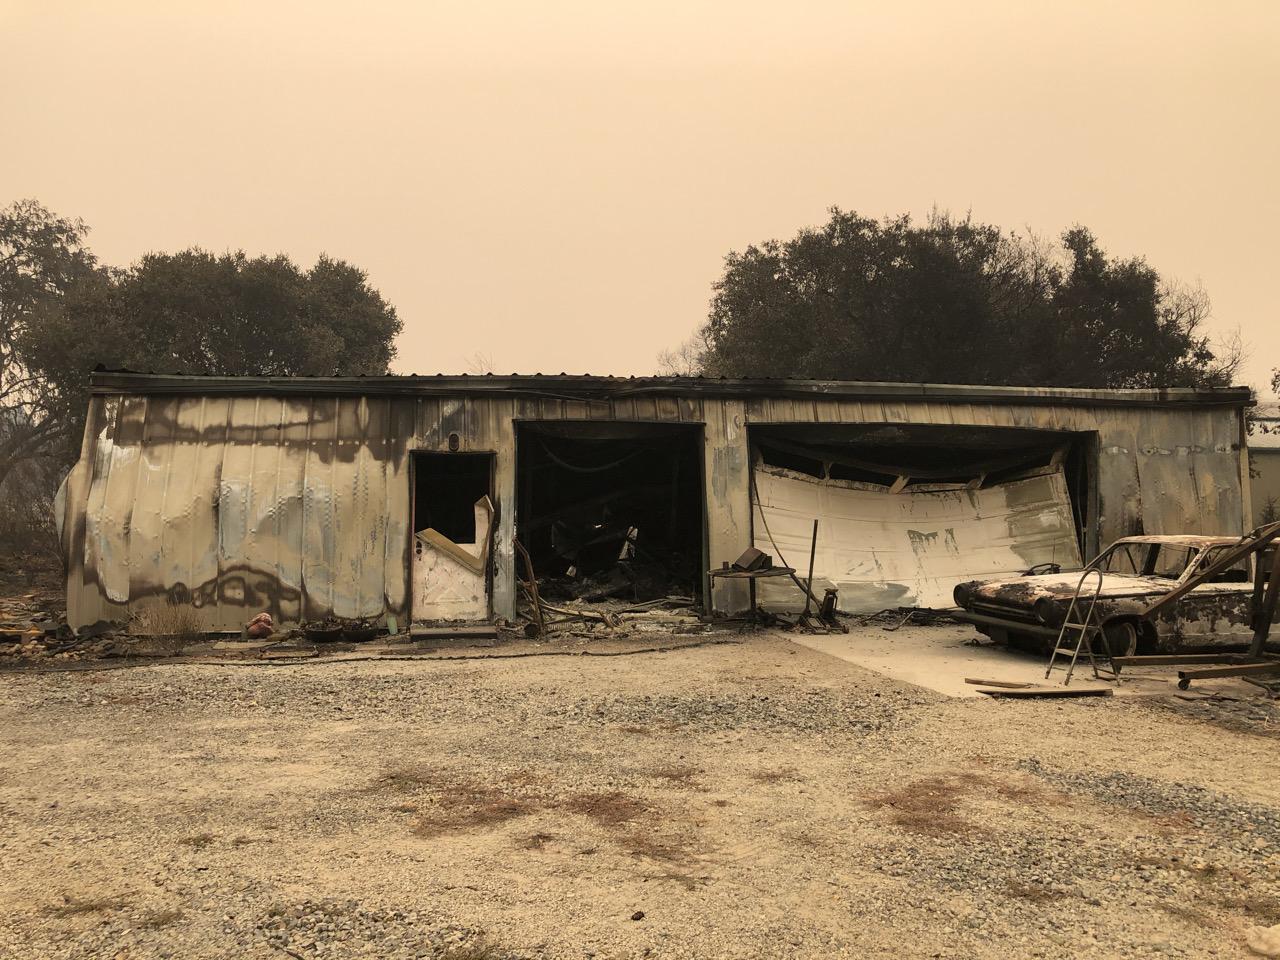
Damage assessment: destroyed